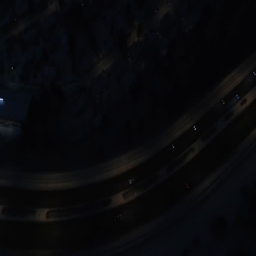
tilting aerial view of a city in winter at night